Benjamin E. Briscoe House

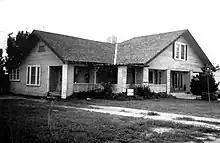
Benjamin E. Briscoe House, 1986

The house is a wood-frame Craftsman Bungalow on a concrete foundation and clapboard siding. It has a high L-shaped gable roof with wooden shingles. It has a central recessed entry, with panel wood door with a single light, wooden screen door. It has a platform recessed verandah on the first floor, sitting on wooden piers. It was constructed in 1898, with an additional wing added in 1920. It is the earliest remaining intact Bungalow in Willcox.